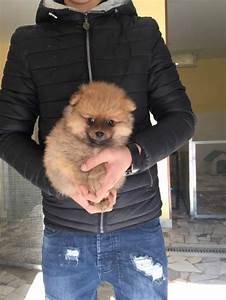
Label: cane